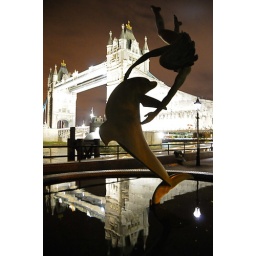
tower bridge by night